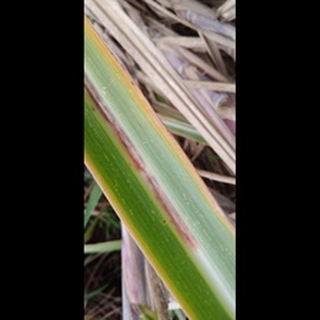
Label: sugarcane_red_rot